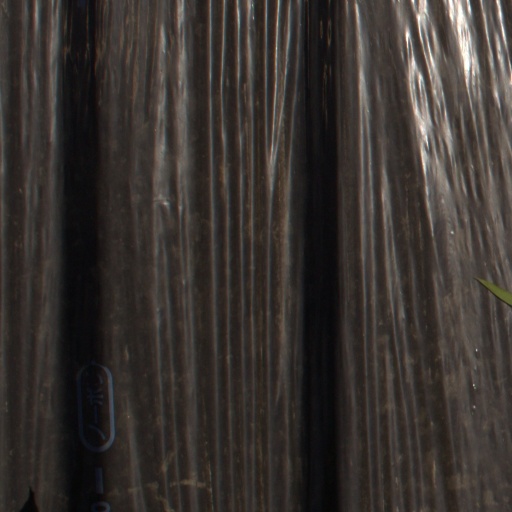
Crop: Jerusalem artichoke